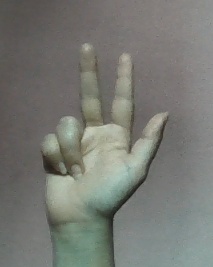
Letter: al